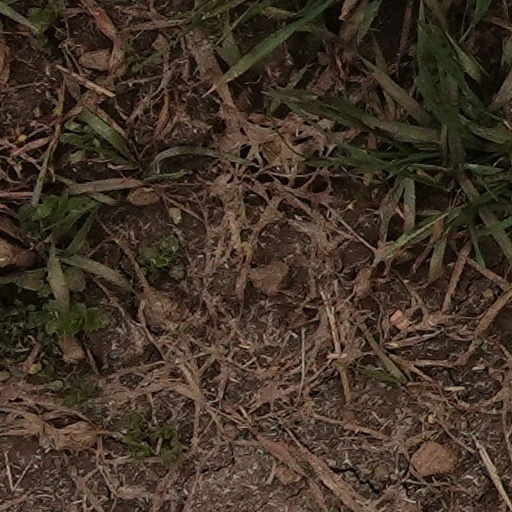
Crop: wheat